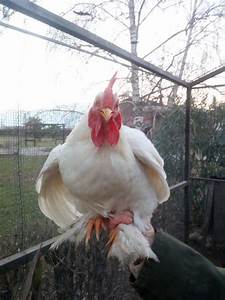
Label: gallina